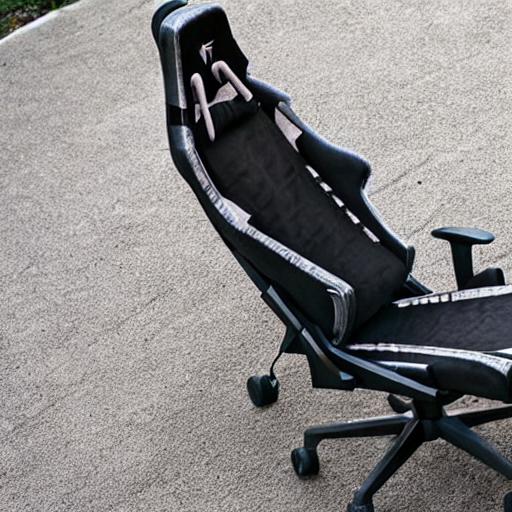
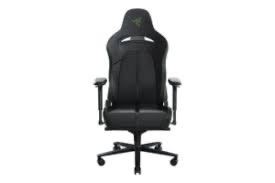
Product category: items_chair
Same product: no